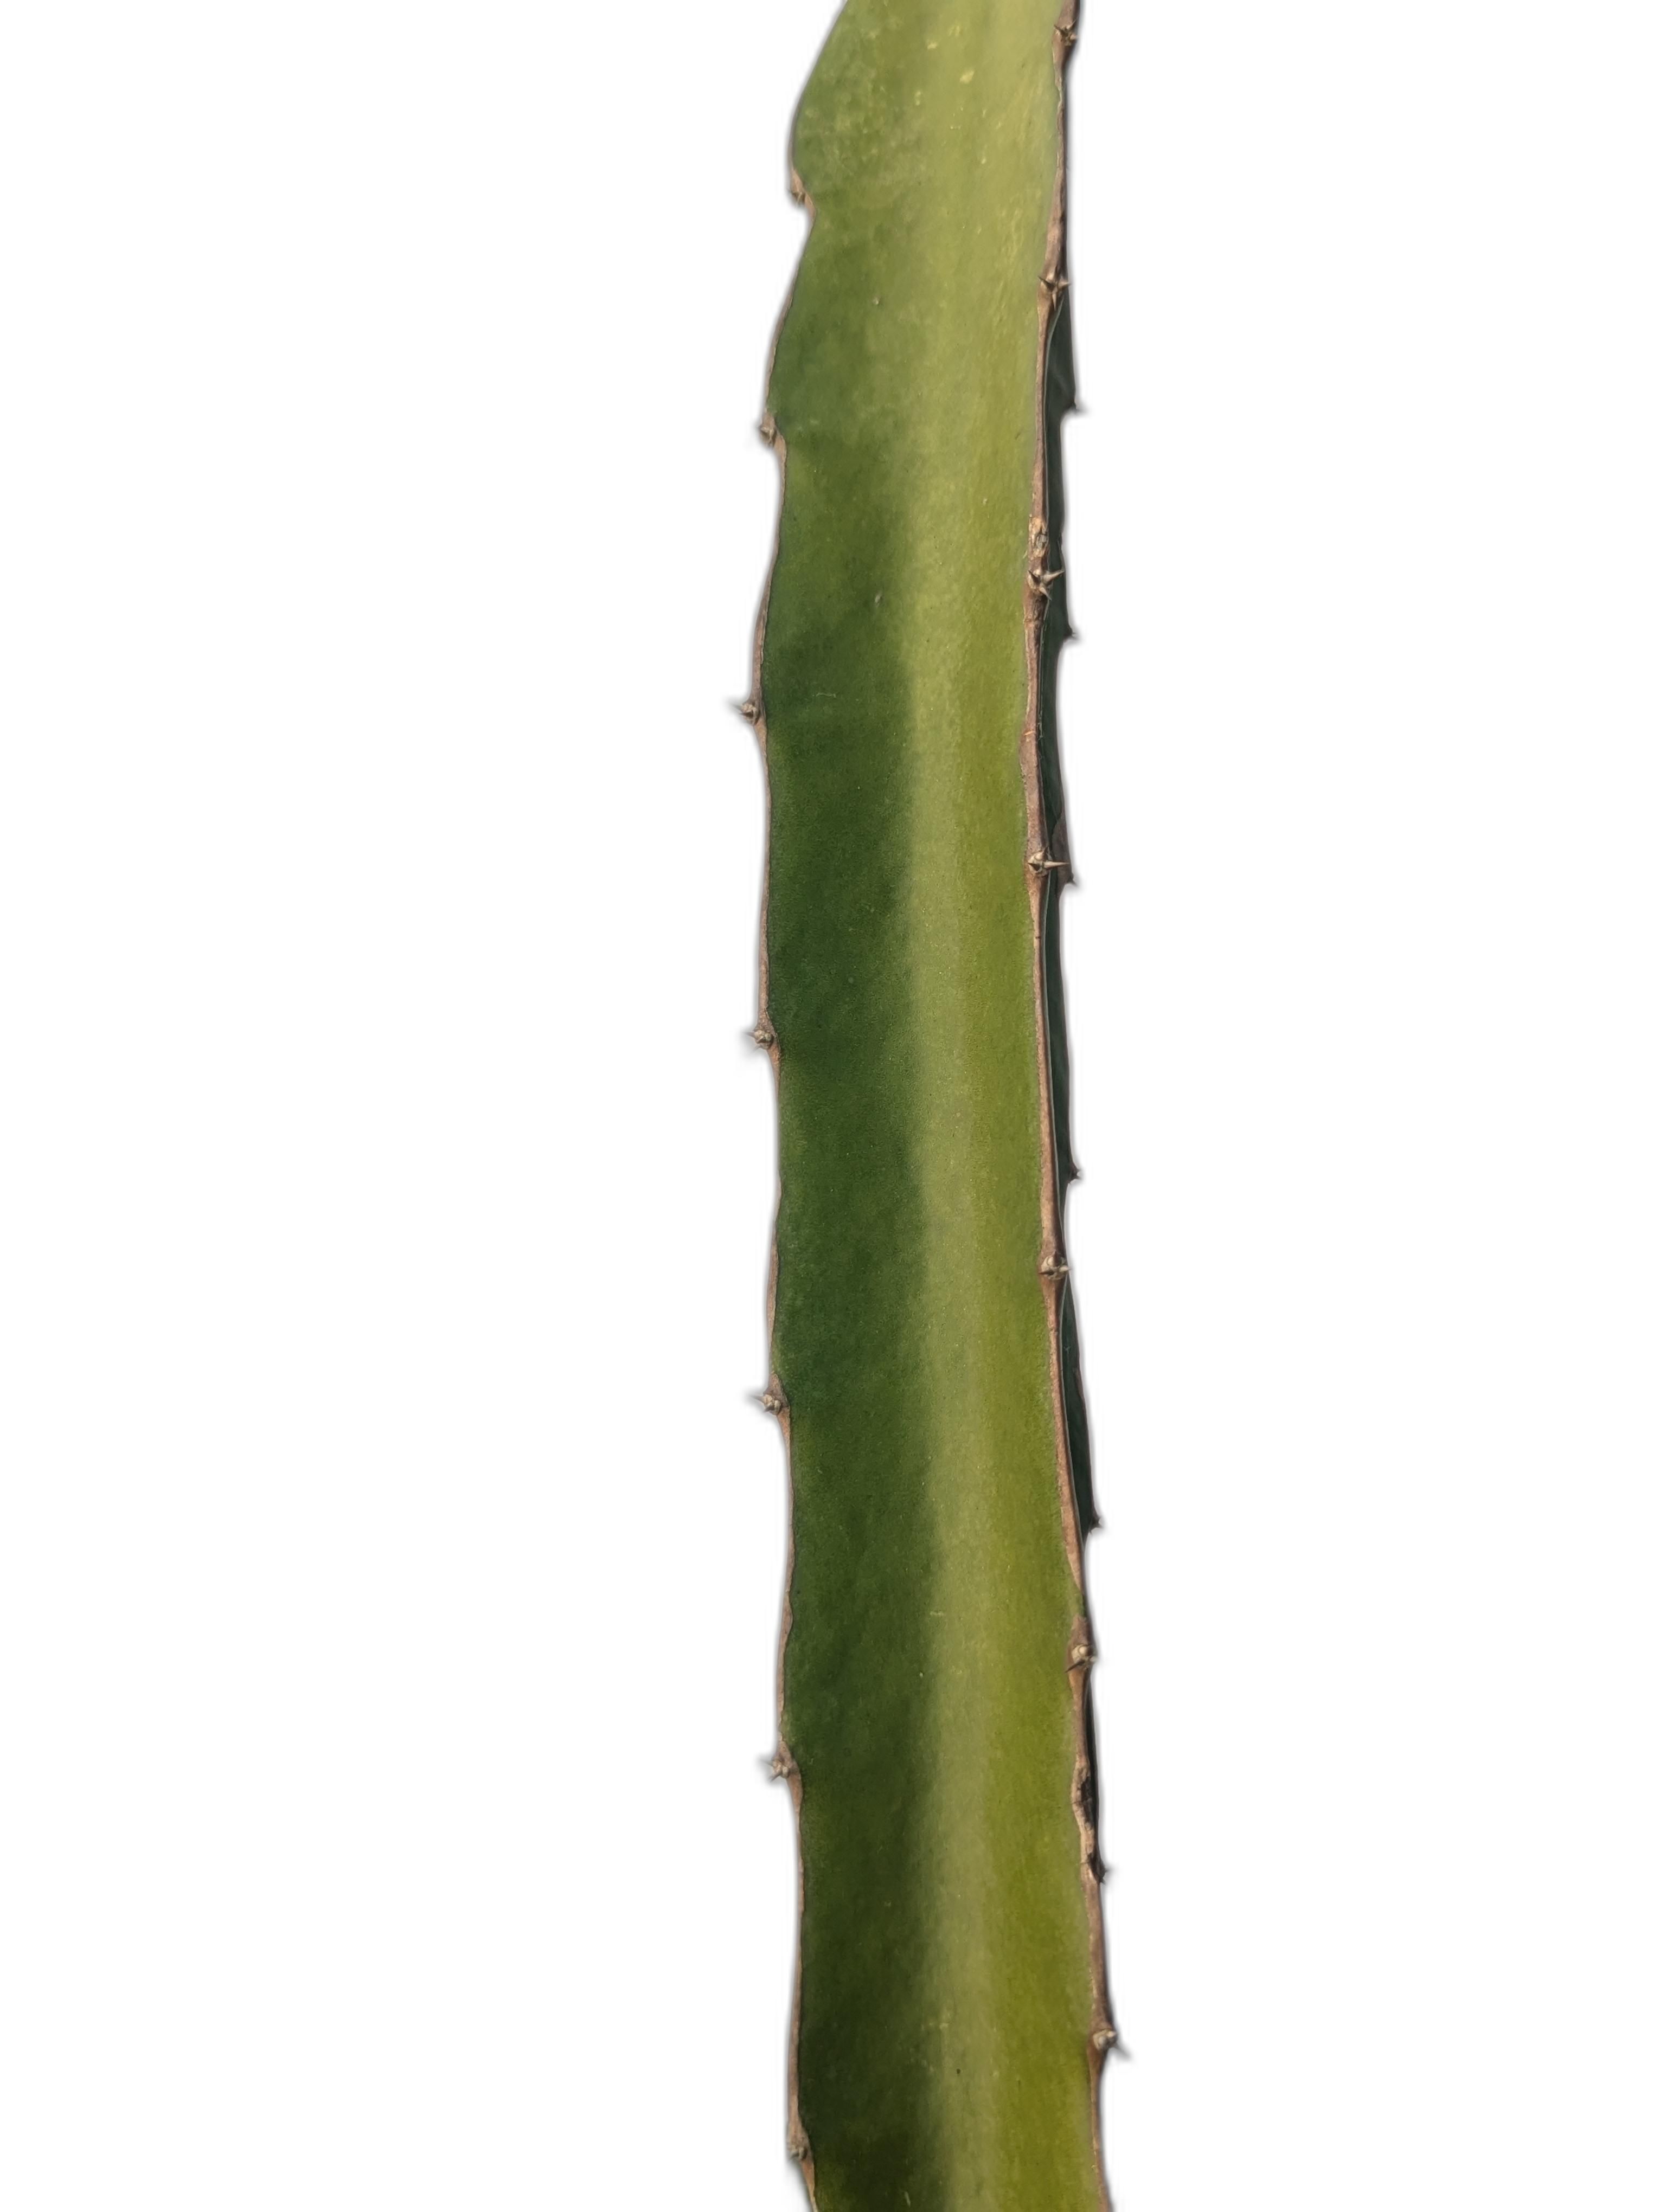
Label: Good leaf